Aminodeoxychorismate synthase

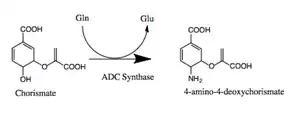

In certain microbial species such as "Escherichia coli, "aminodeoxychorismate synthase is a heterodimeric complex composed of two proteins, glutamine amidotransferase (PabA) and 4-amino-4-deoxychorismate synthase (PabB). In other species such as plants or lower eukaryotes an enzyme comprising a single polypeptide performs both reactions.